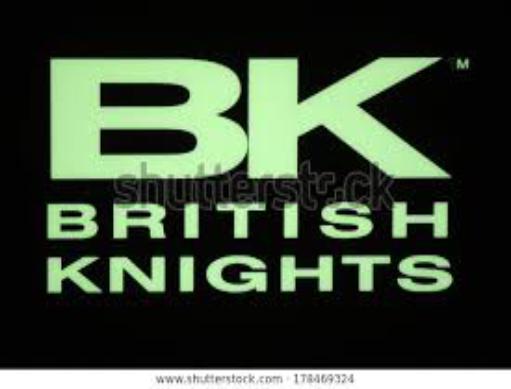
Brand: British Knights
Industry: Clothes